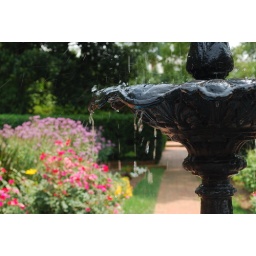
I think this one looks funny b/c the water almost looks frozen yet plants are blooming in the background.